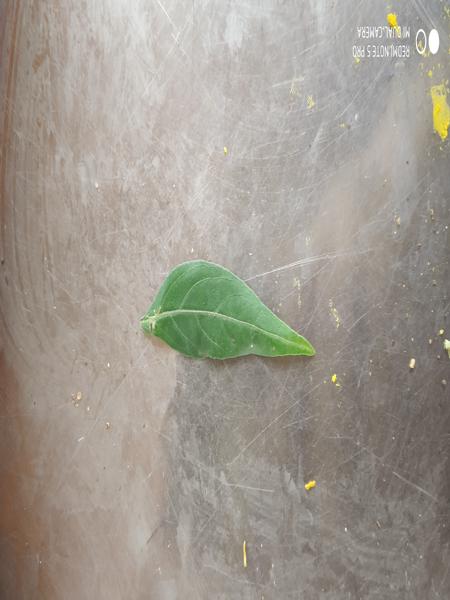
Plant: Nelavembu